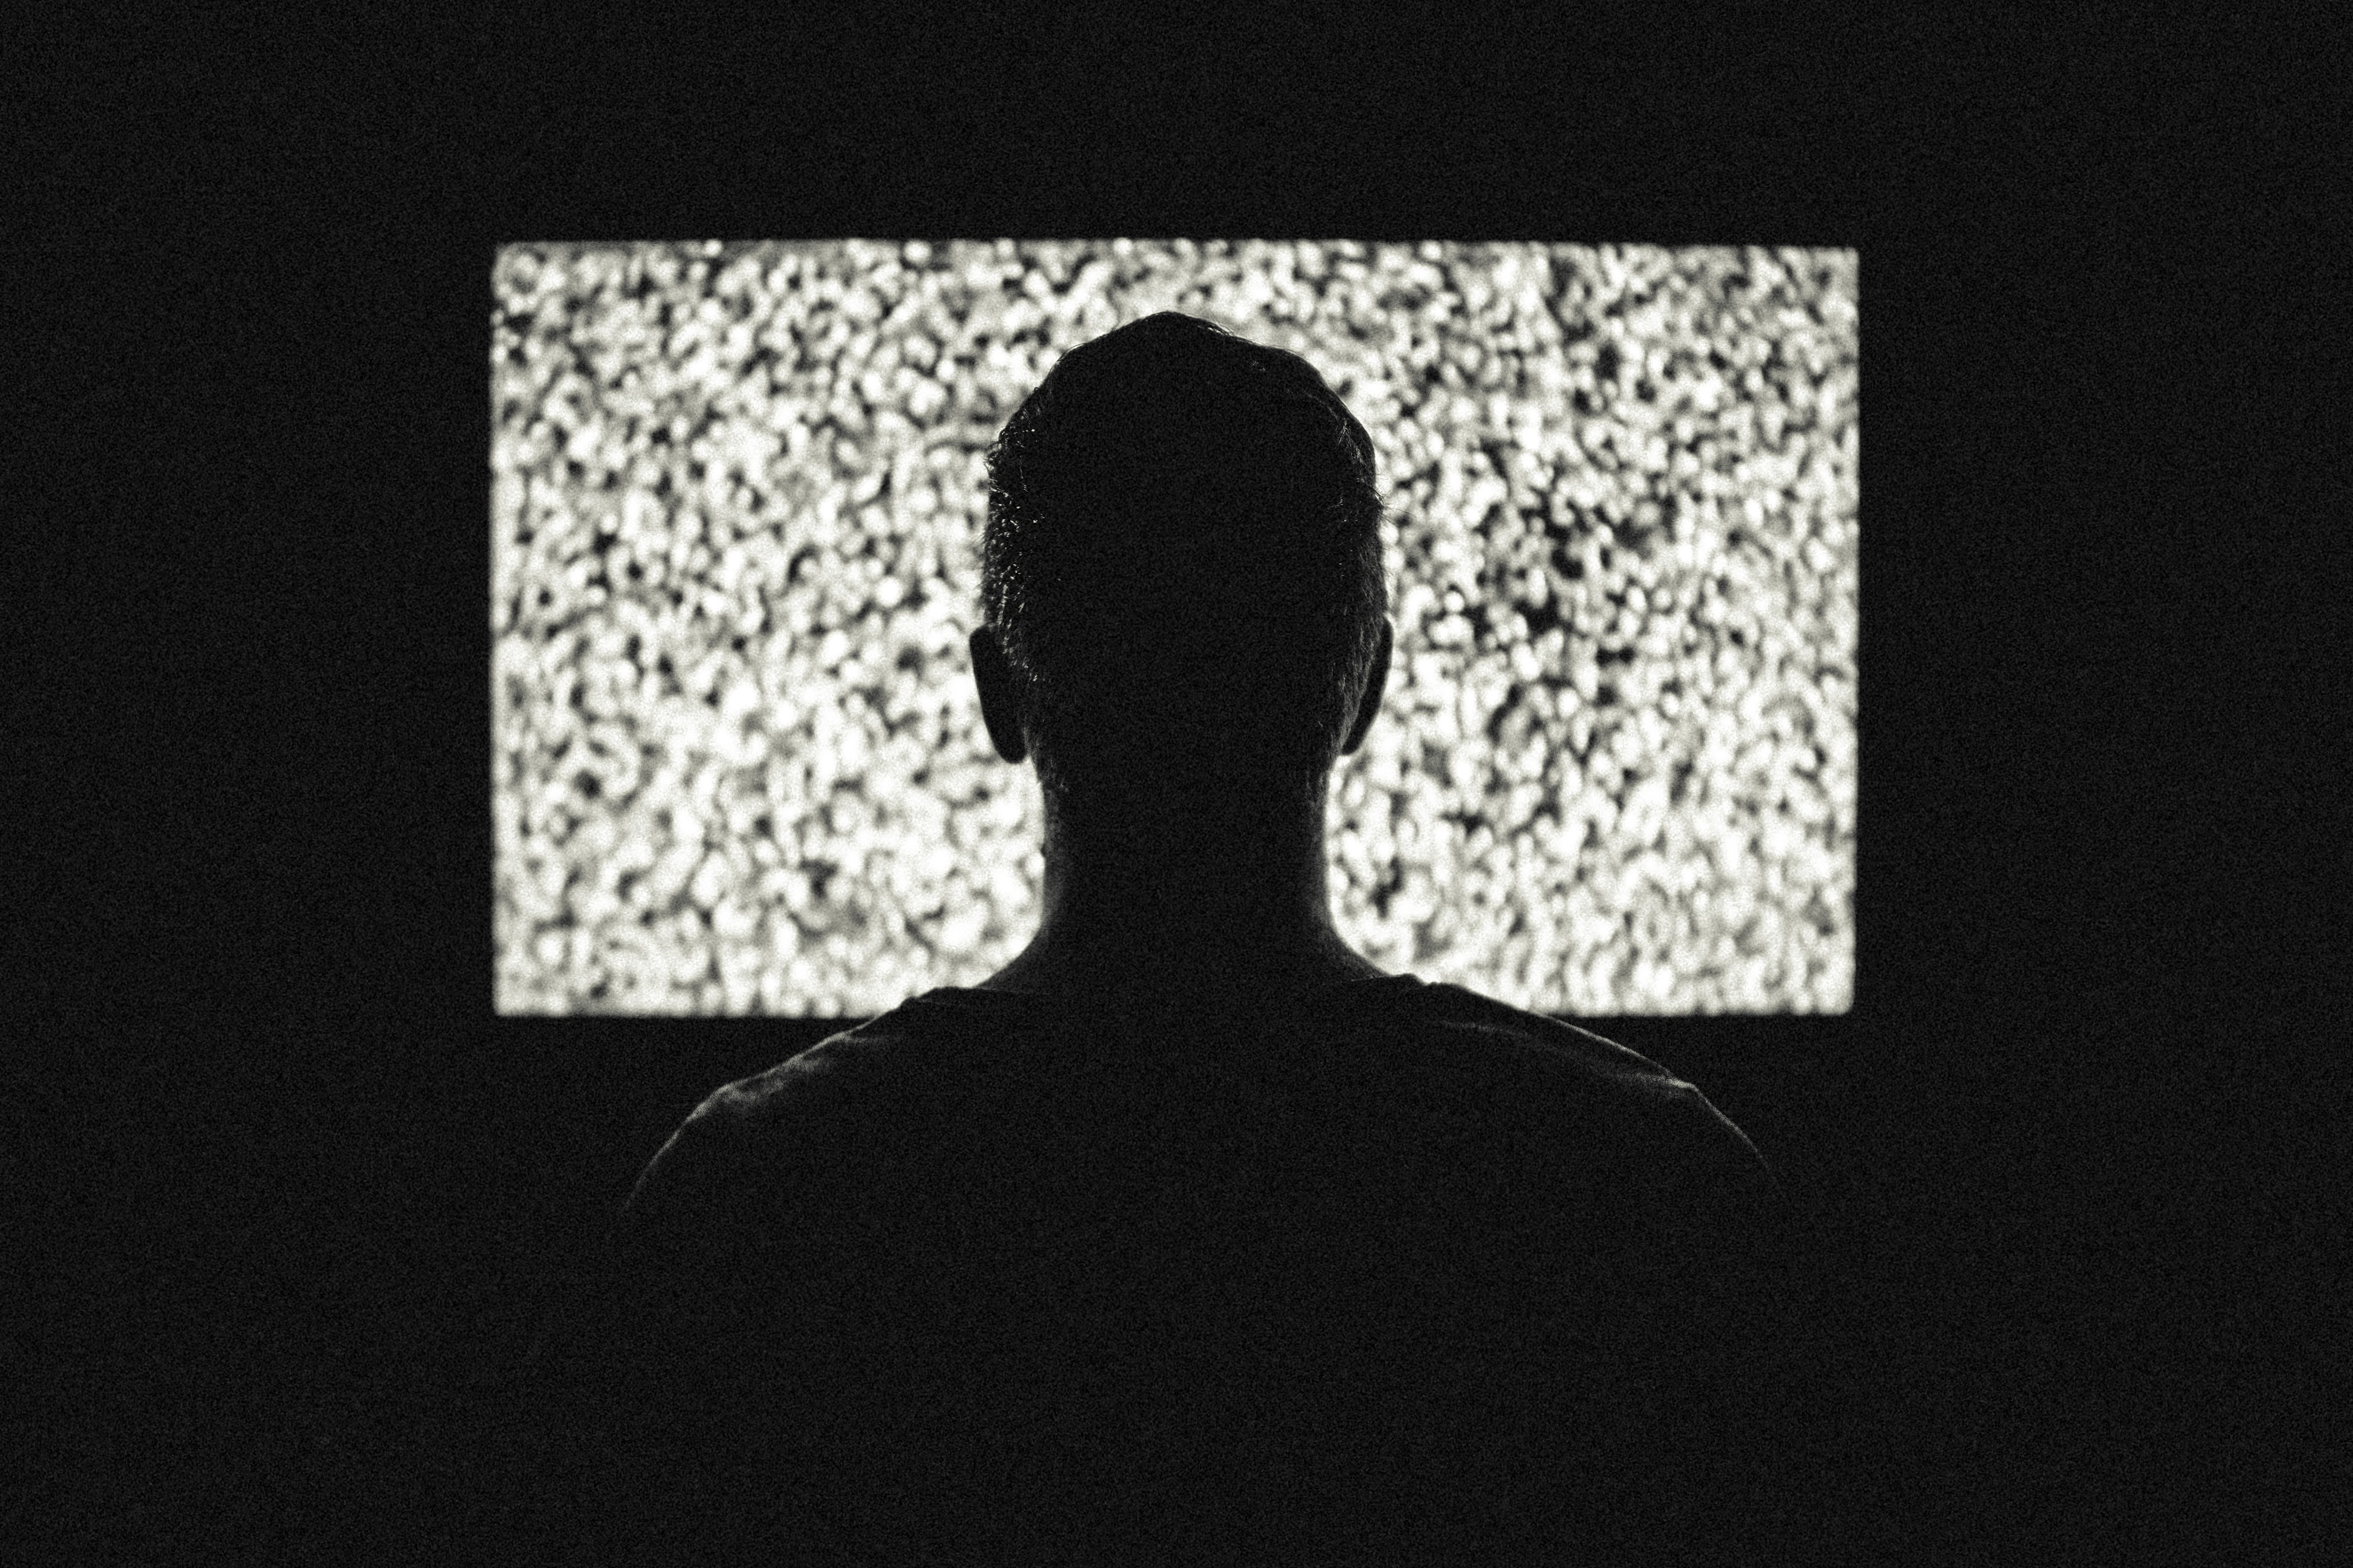
silhouette, night, number, dark, spectator, symbol, television, tv, black, font, art, video, drawing, display, text, media, cinema, organ, noise, shape, watching, movie, gamer, album cover